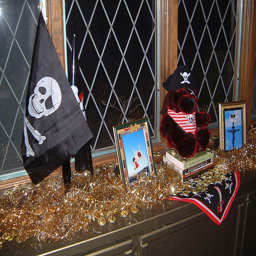
A couple of things on a counter top on display.
A window sill filled with a pirate flag and a stuffed teddy bear.
A window sill decorated with skull and cross bones items
various pirate decor is on the top of a table
A cabinet has a couple of pictures, a stuffed animal and a pirate flag on it.